Anything for a Thrill

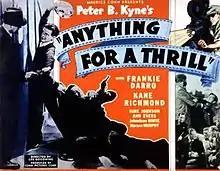
Theatrical release poster

Anything for a Thrill is a 1937 American crime film directed by Leslie Goodwins and written by Joseph O'Donnell and Stanley Lowenstein. The film stars Frankie Darro, Kane Richmond, June Johnson, Ann Evers, Johnstone White and Horace Murphy. The film was released on June 15, 1937, by Conn Pictures Corporation.